Friary Island

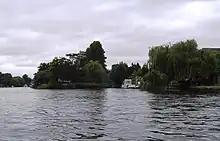
Downstream section of Friary Island

Friary Island is an island in the River Thames in England on the reach above Bell Weir Lock, on the approach to Old Windsor Lock at Wraysbury, Berkshire. It is just across the river from Old Windsor, where there was a friary from which it took its name.